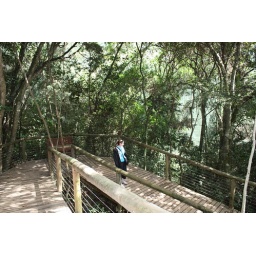
As a bird herself, Lucy was perfectly at home in these surroundings.